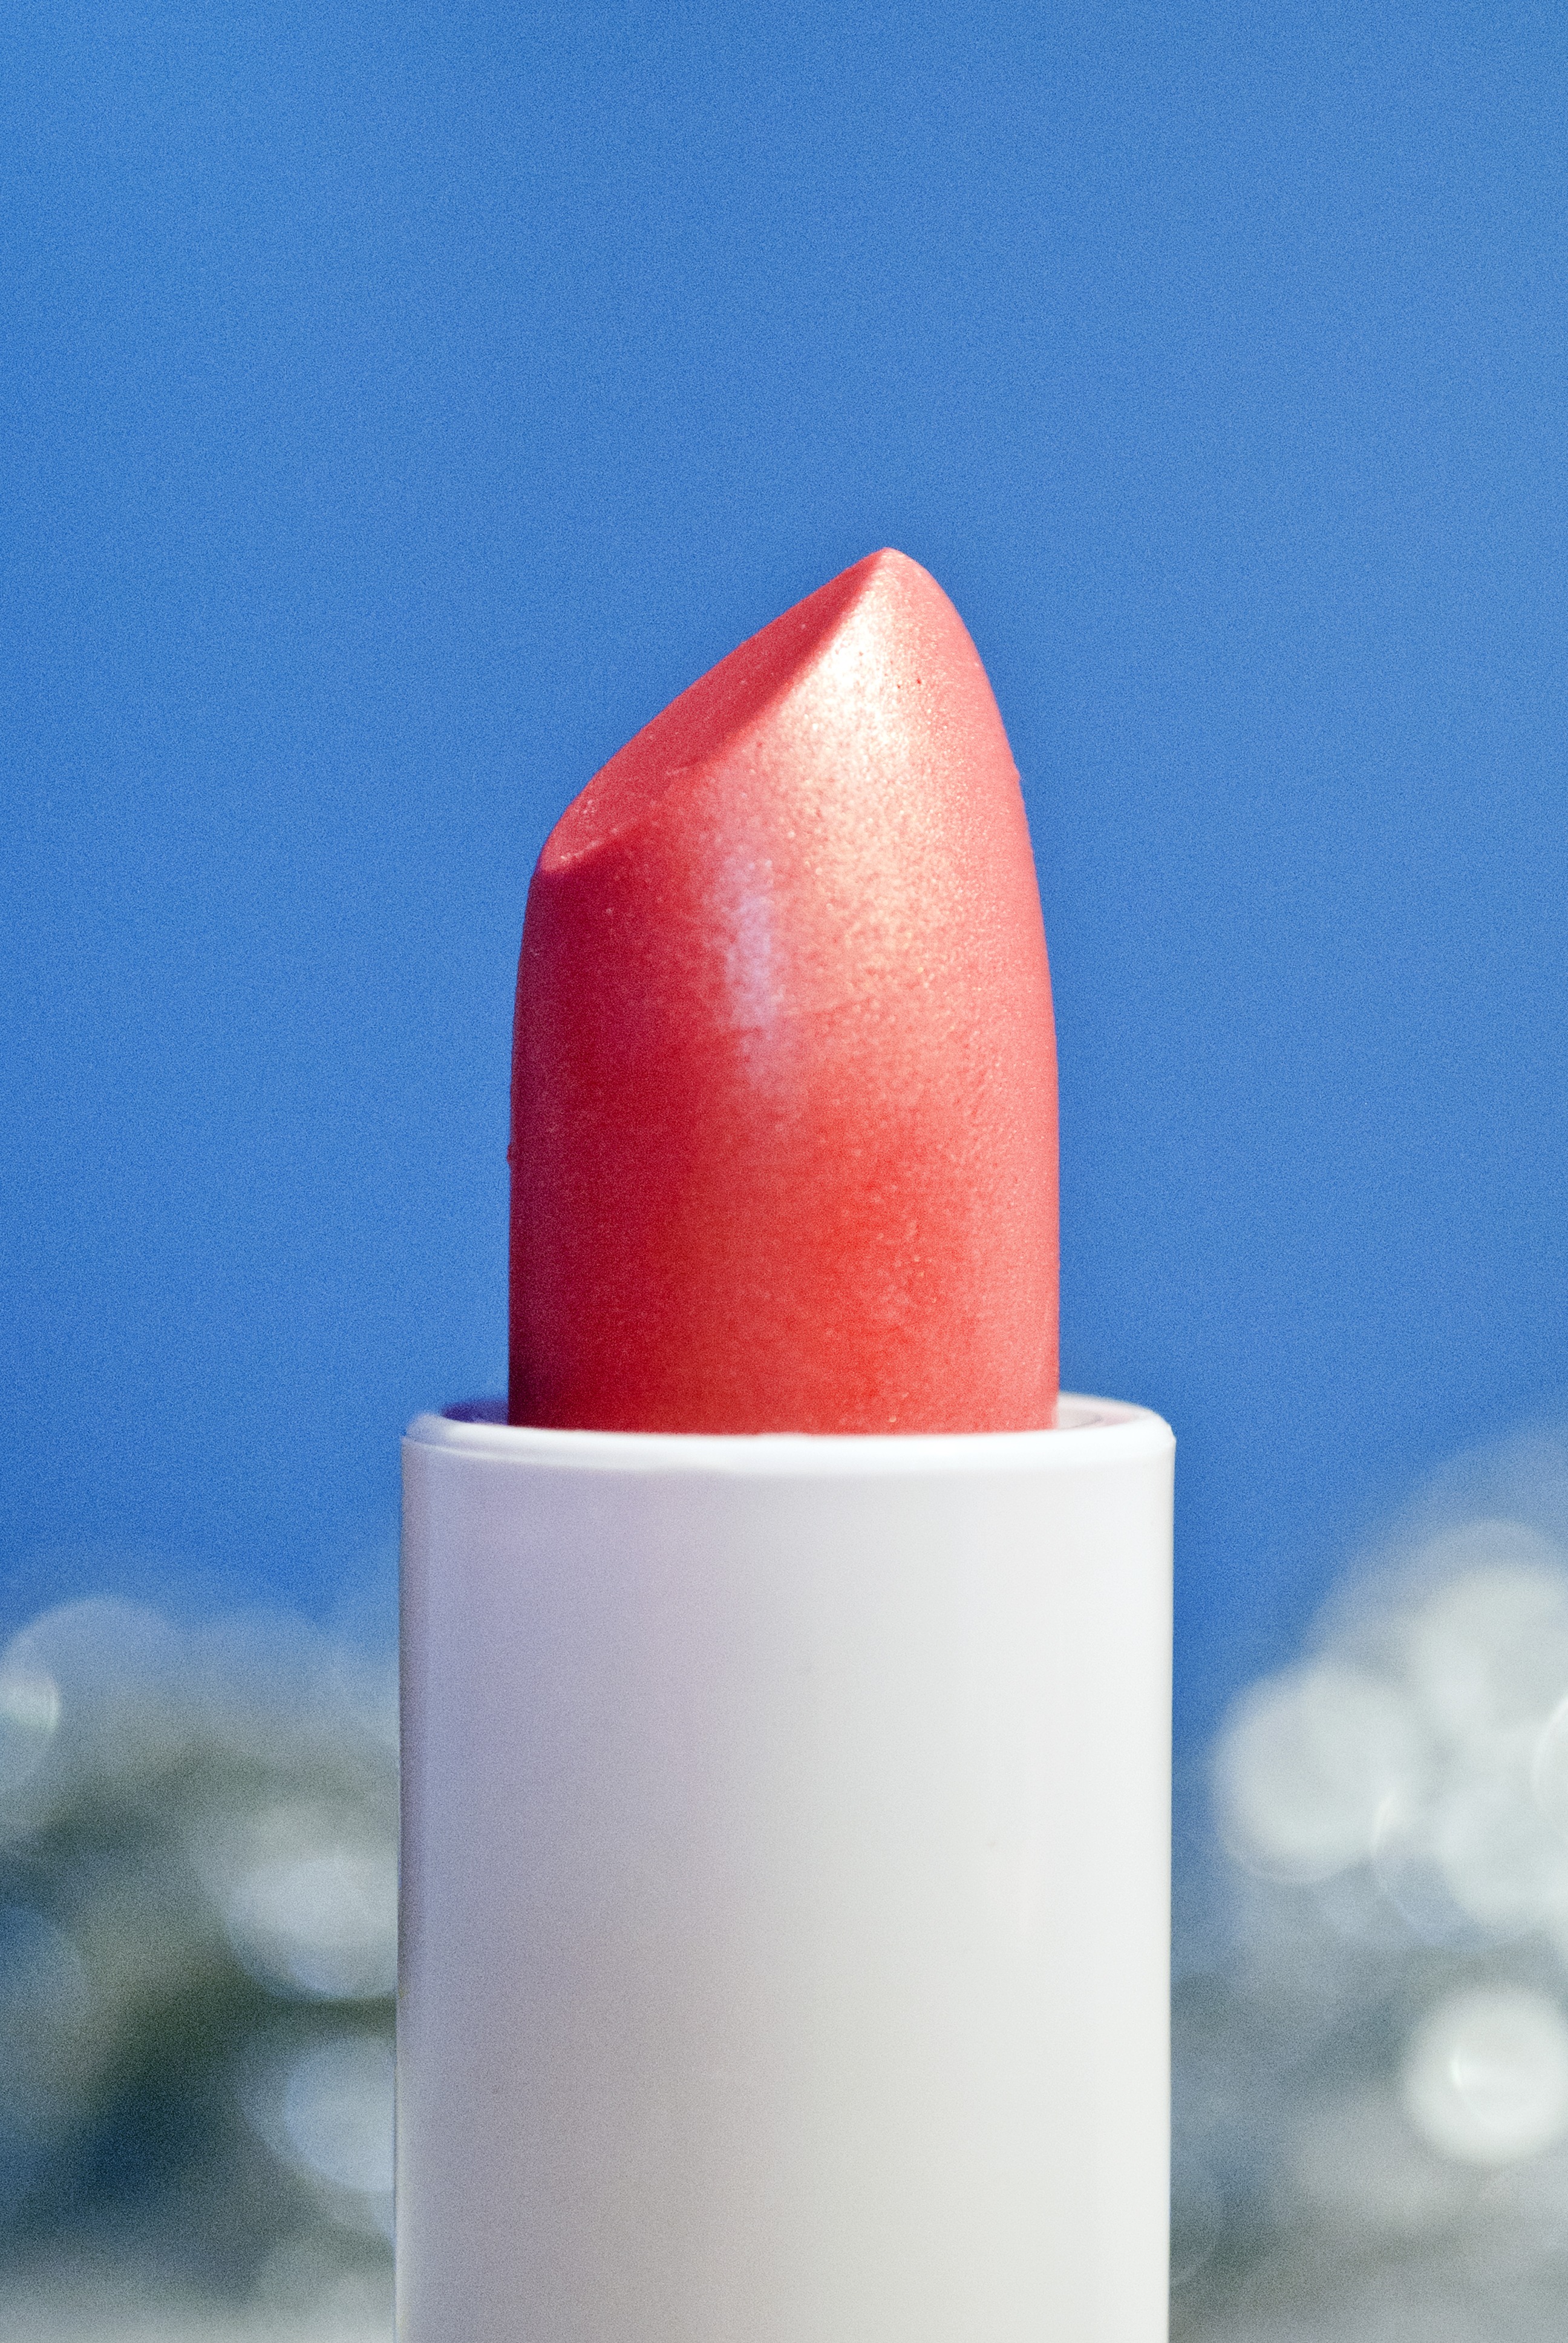
hand, finger, red, blue, lip, makeup, beauty, natura, lipstick, cosmetics